Anthony Hernandez (photographer)

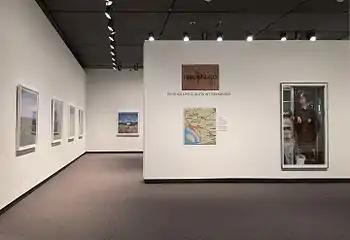
Installation View of "Discarded: Photographs by Anthony Hernandez" exhibition at the Amon Carter Museum of American Art

In 1986, as artist-in-residence at the University of Nevada in Las Vegas, Hernandez photographed an array of spent shells and exploded debris left over at a target range—absent of the shooters. He continued this project after the residency and added shooting ranges located in the Angeles National Forest. This series, "Shooting Sites," signaled a shift in his artistic vision toward capturing scenes suggesting abandonment and desolation absent of human players yet charged with intrigue about their involvement. The pictures also reveal another signature tactic of his compositions, which is to offer visual allure that draws a viewer into troubling subject matter. The photographer likens this series with his earlier "Automobile Landscapes."